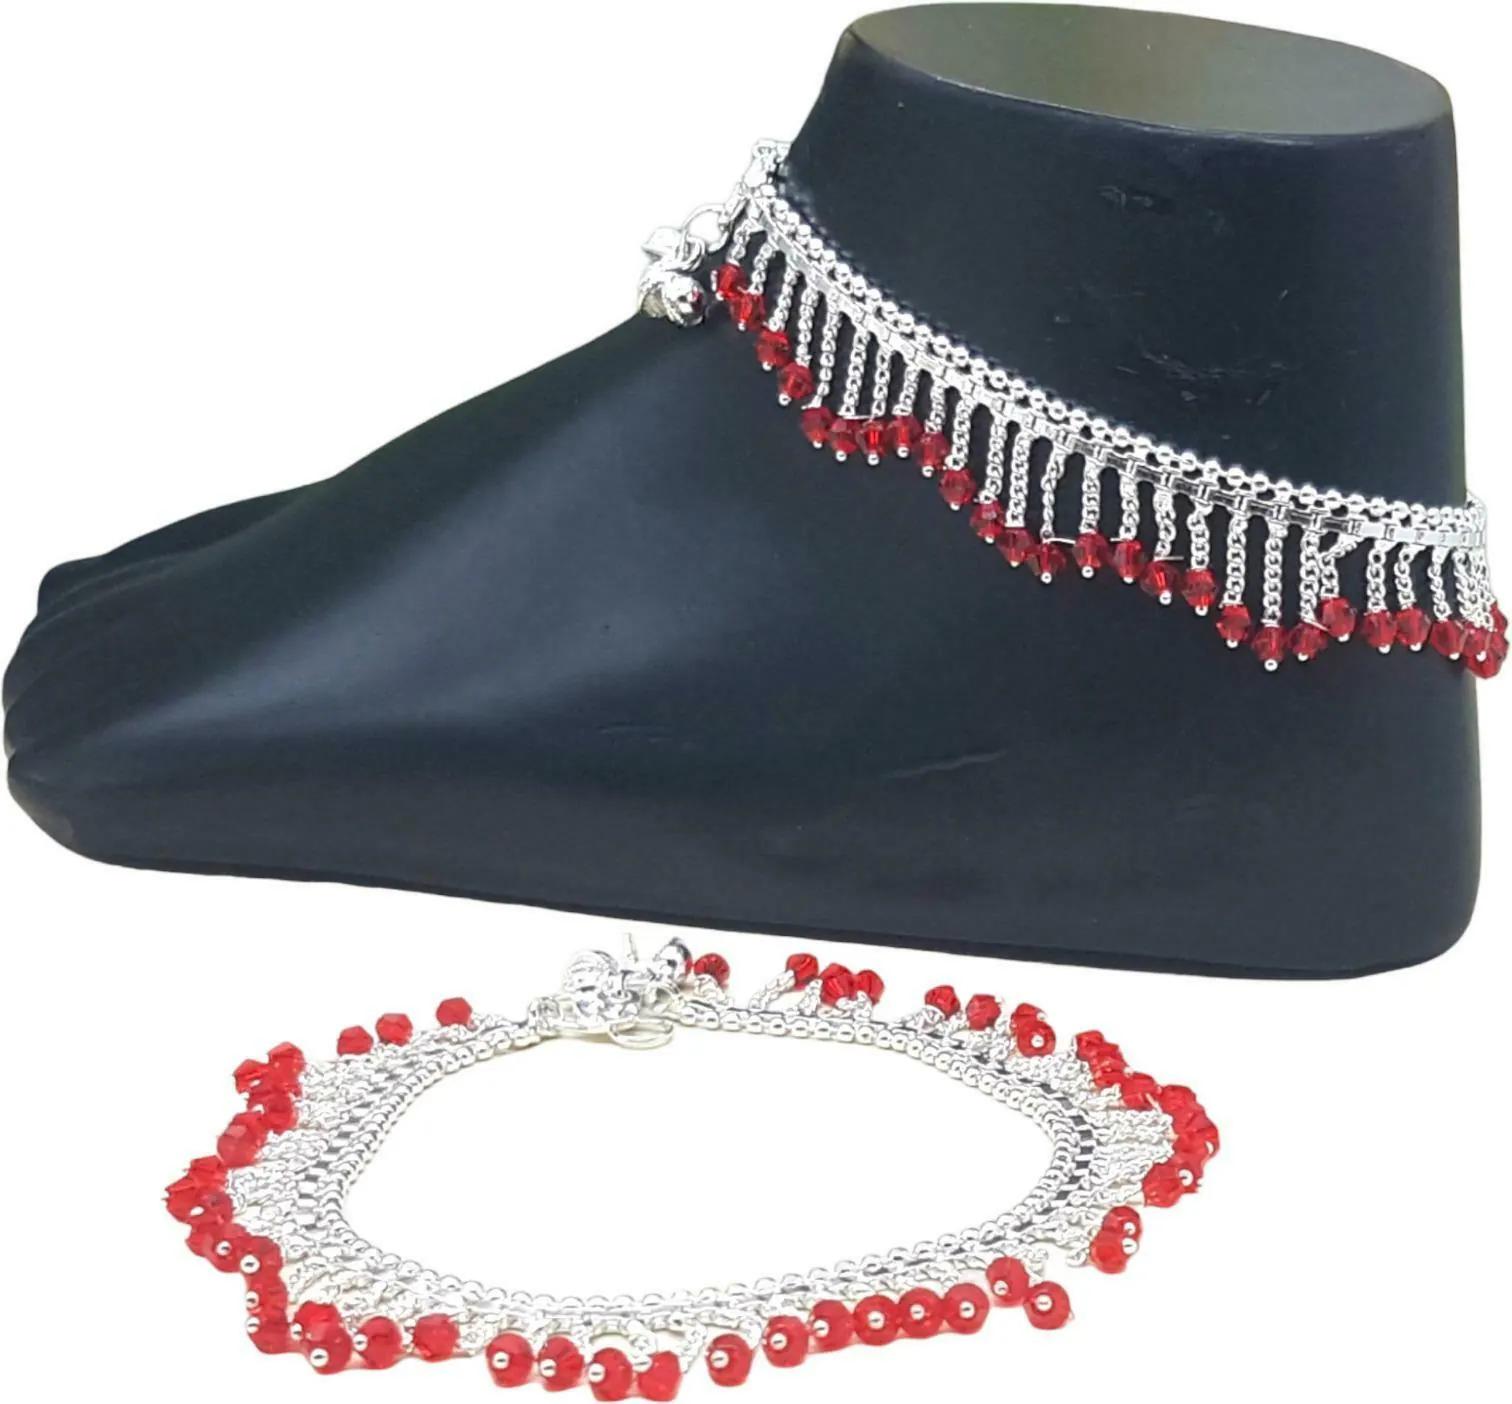
BR Ornaments A336 Alloy Anklet (Pack of 2)
Type: Anklet
Brand: BR Ornaments
Price: Rs. 269
 This silver anklet looks good with all indian outfitsor traditional outfits suitable girls and women of all ages. grab this pair of anklets, you will feel stylish ankle and shining silver anklet will make beautiful, you must buy the sns traders anklets you will never go wrong with the latest design, fancy anklets in silver jewellery.